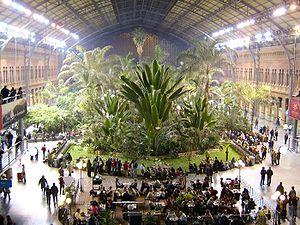
Madrid /ma.dʁid/ est la capitale et la plus grande ville d'Espagne. Située dans la partie centrale du royaume d'Espagne, elle est également la capitale et la ville la plus peuplée de la Communauté de Madrid. En tant que capitale d'État, elle abrite la plupart des institutions politiques du pays, dont la résidence royale, le siège du gouvernement et le Parlement.